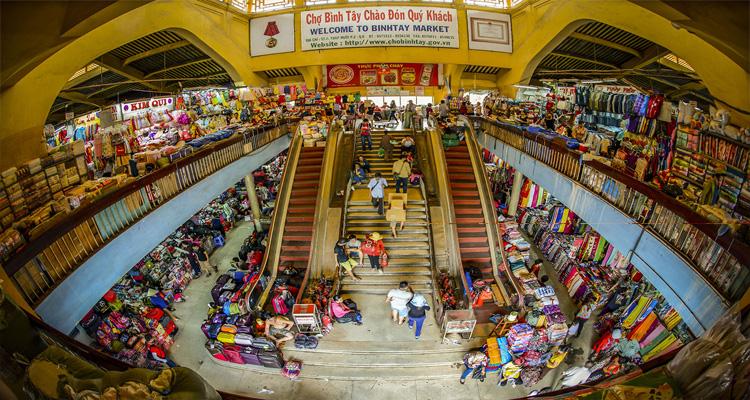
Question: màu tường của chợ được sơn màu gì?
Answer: màu vàng